26 Broadway

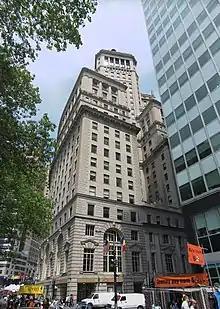
Seen from Whitehall and Beaver Streets, to the southwest. 2 Broadway can be seen at right.

Standard Oil Trust moved its headquarters to New York City from Cleveland, Ohio, in 1870. By 1884, the company had acquired lots at 24-28 Broadway near Bowling Green, and had started erecting a headquarters building at the site. The Standard Oil Building, opened in 1885, was designed by architect Francis H. Kimball as a nine-story, building that extended between Broadway to the west and New Street to the east. It was designed by Ebenezer L. Roberts with a Renaissance Revival granite facade, and had a flat roof above the ninth floor, as well as a central bay that rose an additional story.